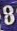
Number: 8